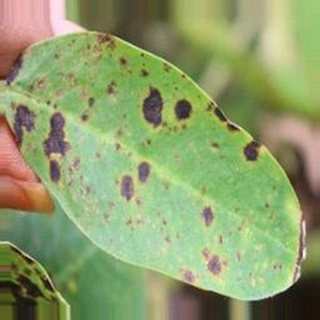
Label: groundnut_late_leaf_spot